The Jack Benny Program

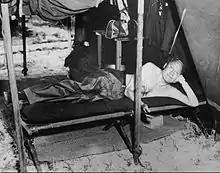
Benny was part of a USO show entertaining US troops in Korea. Here, he relaxes between shows.

Jack Benny first appeared on radio as a guest of Ed Sullivan in March 1932. He was then given his own show later that year, with Canada Dry Ginger Ale as a sponsor – "The Canada Dry Ginger Ale Program", beginning May 2, 1932, on the NBC Blue Network and continuing there for six months until October 26, moving the show to CBS on October 30. With Ted Weems leading the band, Benny stayed on CBS until January 26, 1933.